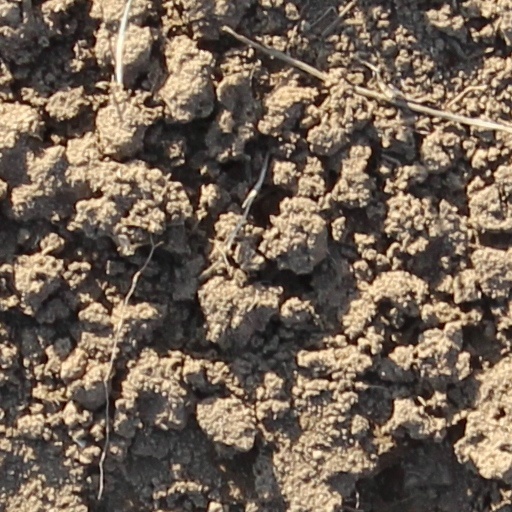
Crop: wheat